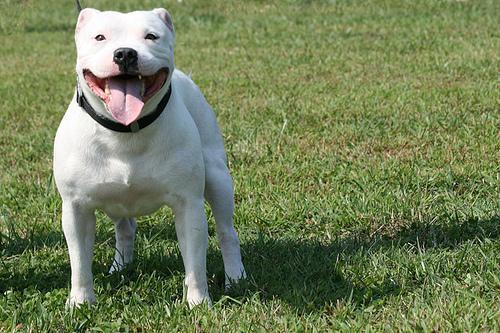
staffordshire bull terrier